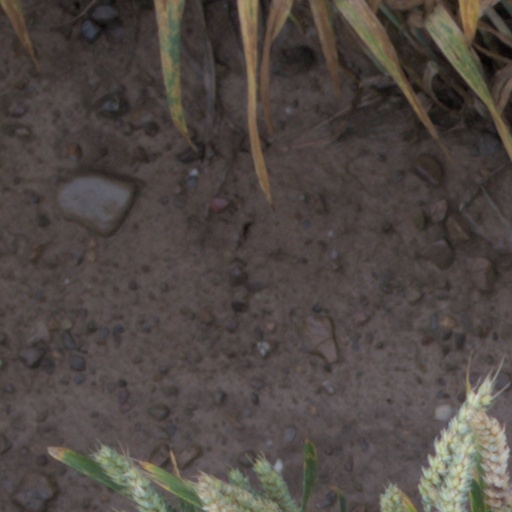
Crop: wheat